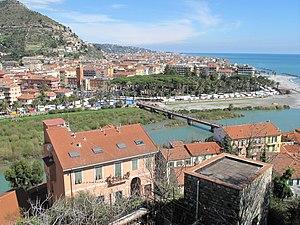
La ville nouvelle de Vintimille (Italie) vue depuis la vieille ville. On voit notamment le marché et le jardin public.